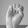
ASL letter: E